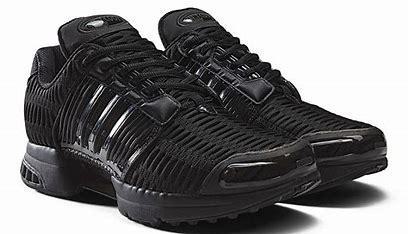
Brand: Adidas
Model: Climacool 1